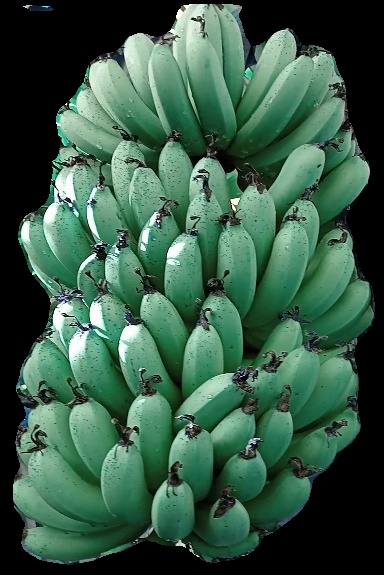
Variety: pachbale
Grade: grade1